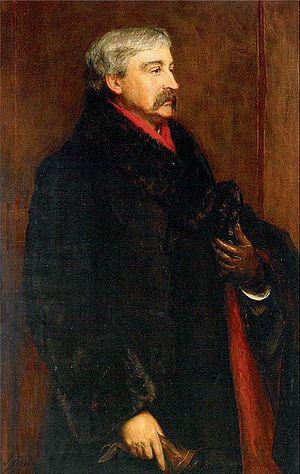
Le Magasin d'antiquités, en anglais The Old Curiosity Shop, est, avec Barnaby Rudge, l'un des deux romans que Charles Dickens a publiés, en compagnie de quelques nouvelles, dans son anecdotique et éphémère revue L'Horloge de Maître Humphrey, parue de 1840 à 1841, puis en un volume en 1841. Master Humphrey est censé être le narrateur des premiers chapitres, puis l'histoire est confiée, sans transition, à une autre voix.